Effects of domestic violence on children

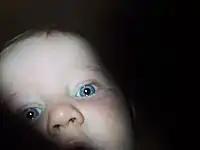
Frightened toddler

Children exposed to domestic violence at infancy often experience an inability to bond and form secure attachments, often resulting in intensified startled reactions and an inhibited sense of exploration and play.